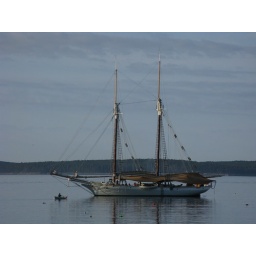
Dingy heading to sail boat anchored in Bass Harbor, just off the village of Bernard, Maine.